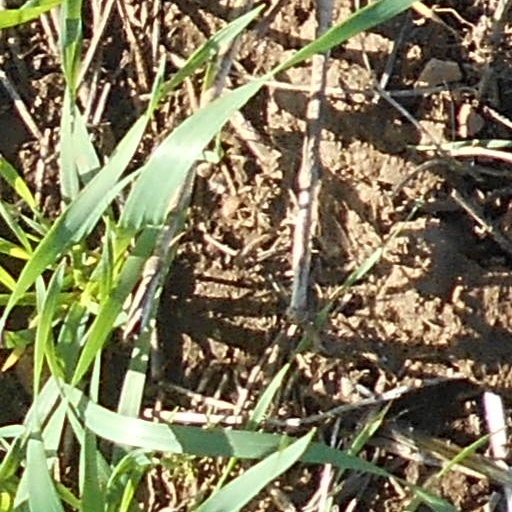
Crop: wheat